Marilyn Monroe

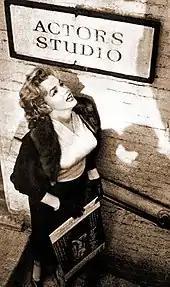
Monroe at the Actors Studio,

This was front-page news, and Monroe immediately took action to counter negative publicity. She and DiMaggio, who had been dating for two years, were married at the San Francisco City Hall on January 14, 1954. Fifteen days later, they flew to Japan, combining a "honeymoon" with his business trip. From Tokyo, she traveled to Korea, where she participated in a USO show, singing for over 60,000 U.S. Marines over a four-day period. After returning to the U.S., she was awarded "Photoplay"s "Most Popular Female Star" prize. Monroe settled with Fox in March, with the promise of a new contract, a bonus of $100,000, and a starring role in the film adaptation of the Broadway success "The Seven Year Itch".